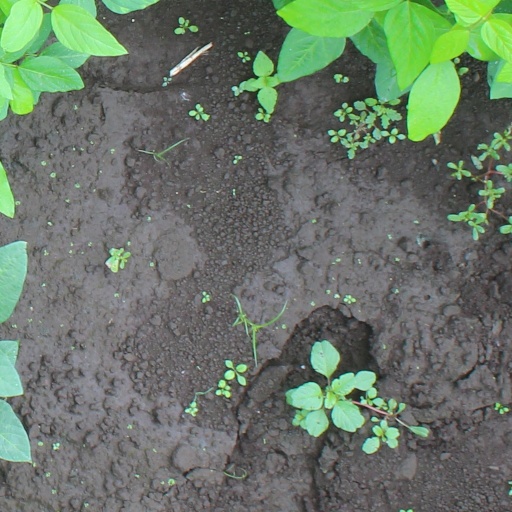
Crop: soybean